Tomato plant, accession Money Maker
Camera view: bottom (45 deg); turntable rotation: 60 degrees
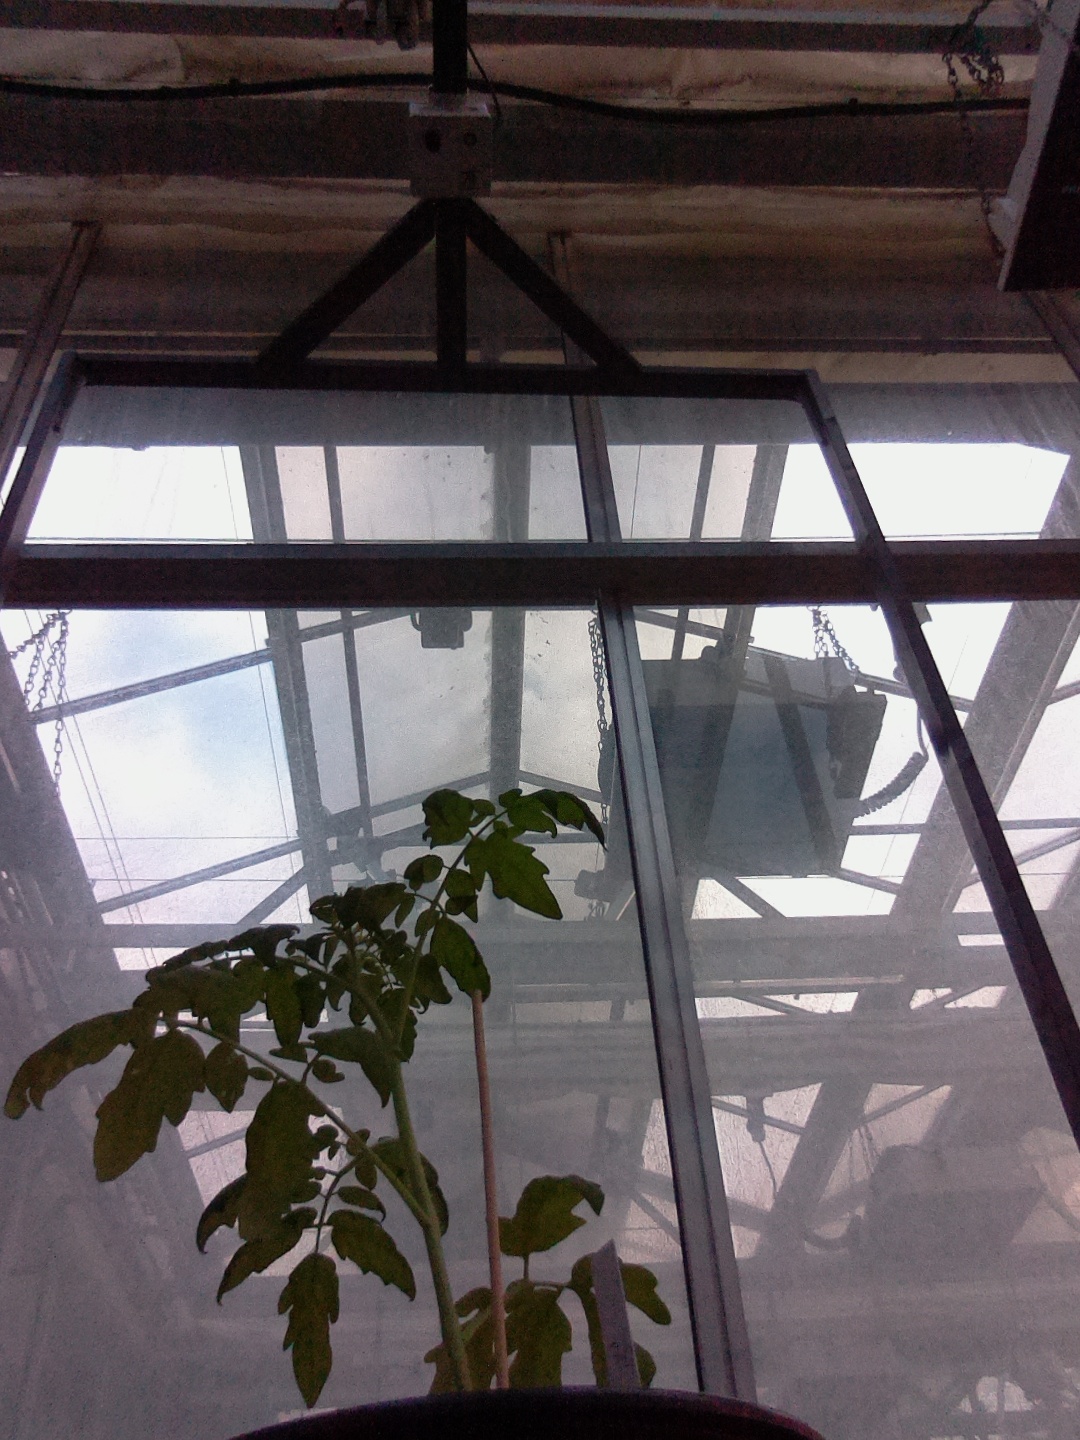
BBCH growth stage 13: 6 of true leaves visible